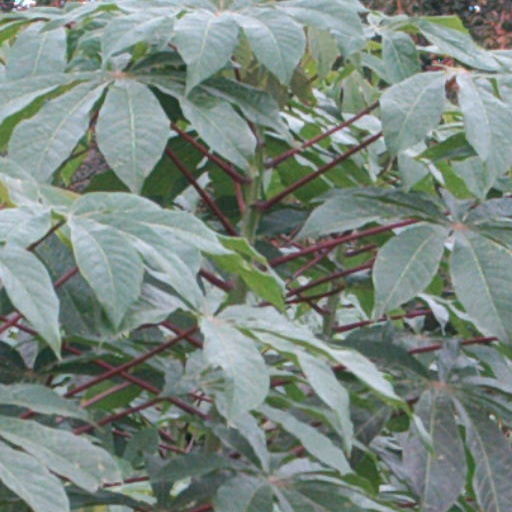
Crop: cassava